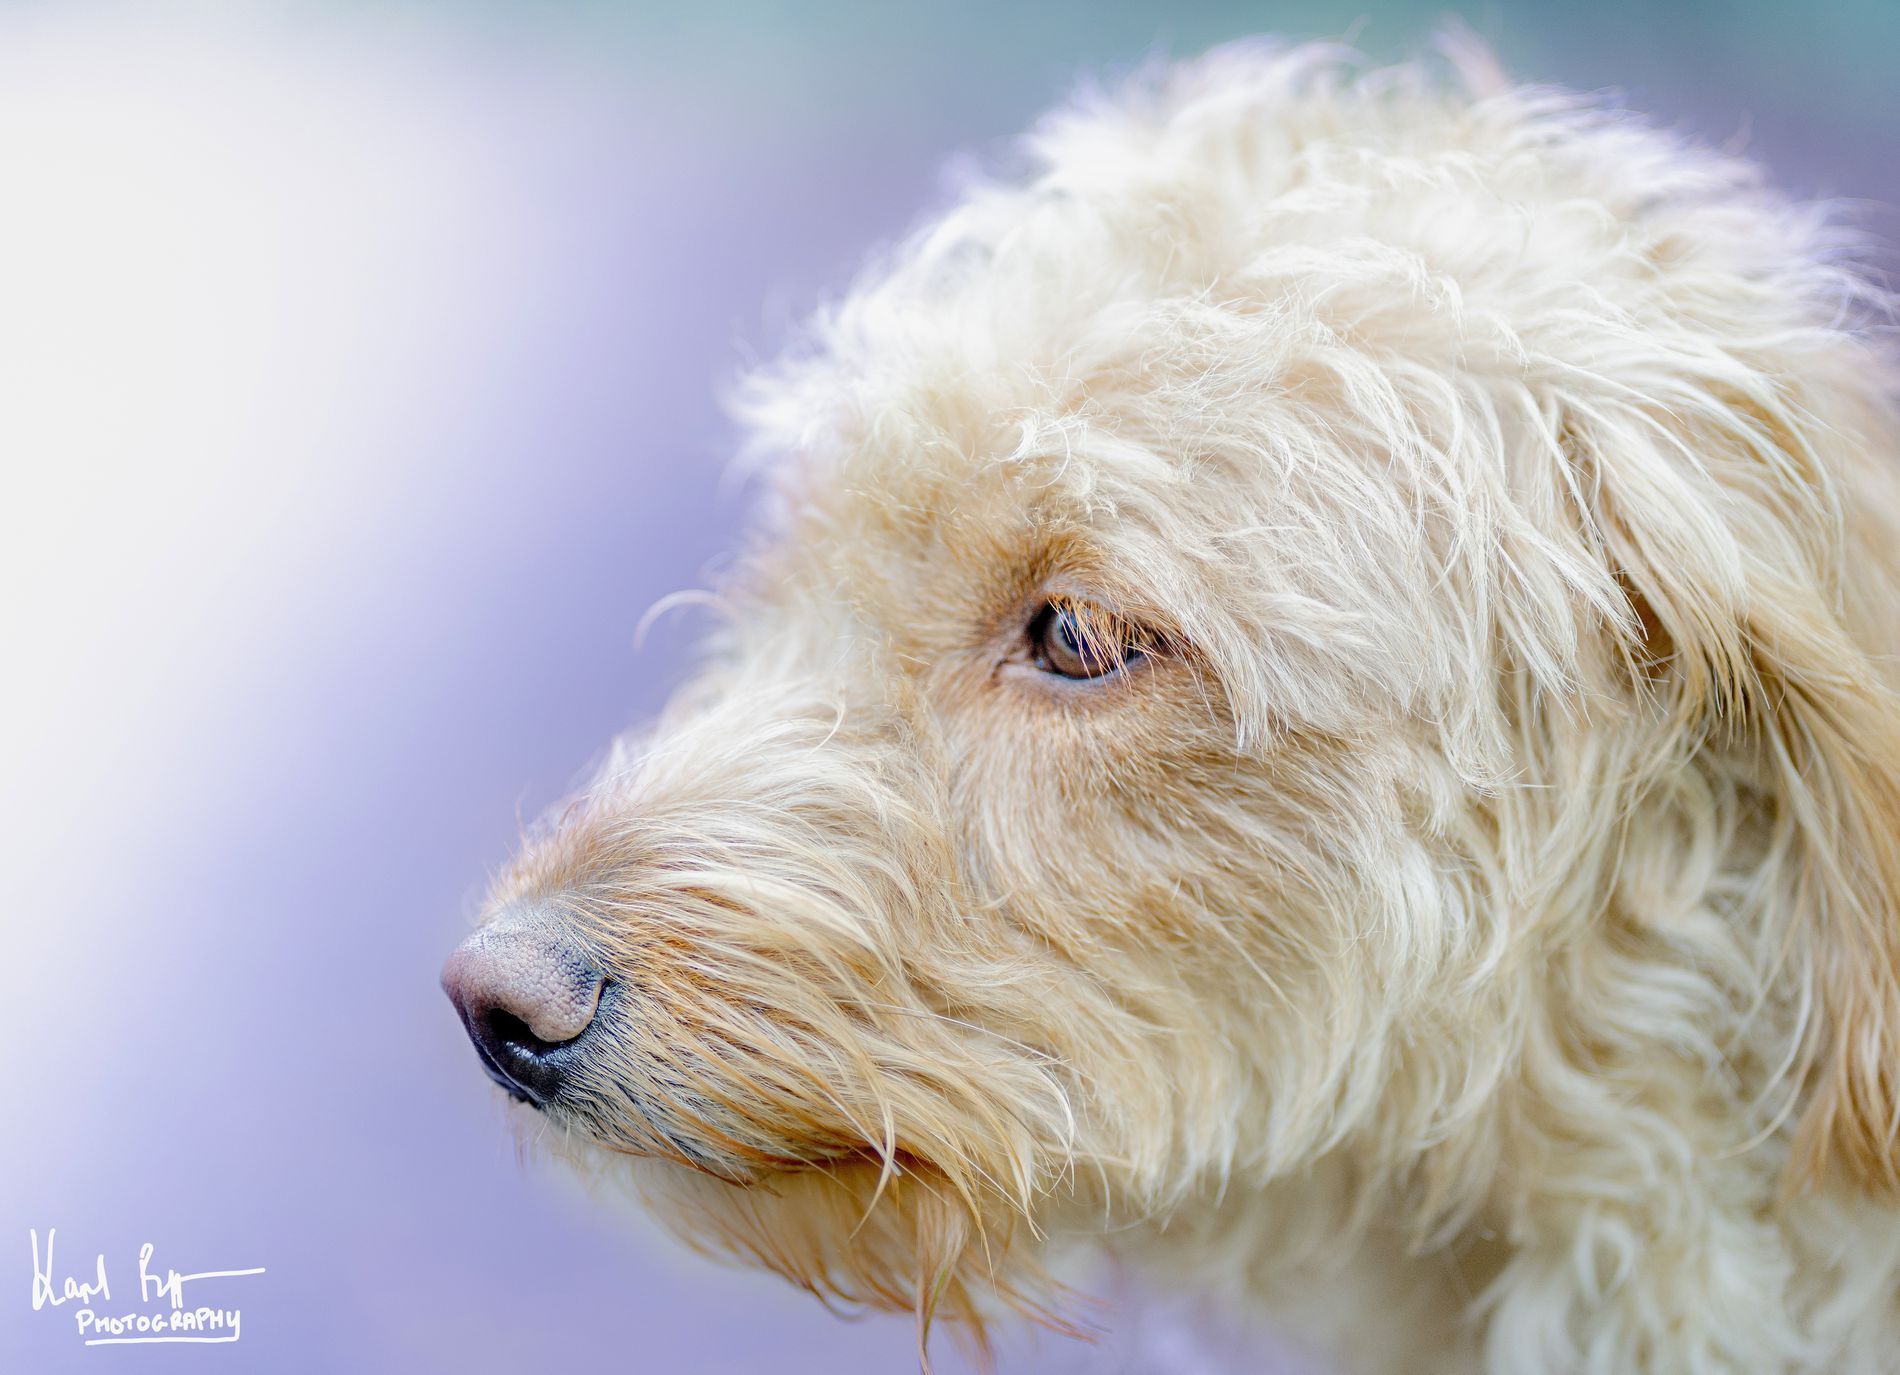
Hairy Dog
The image shows a dog with thick fur covering its eyes. The background is blurry. In the lower left of the image is a watermark that reads (Karl Bm Photography).
A close shot shows a white dog with thick hair. The lighting is soft and diffused, glowing the dog's fur. The colors in the photo are well-balanced. The overall atmosphere of the photo is contemplative and calm.
Labels: Animal, Canine, Dog, Mammal, Pet, Puppy, Terrier, Poodle, White Dog, Blurry Background, Watermark
Camera: SONY ILCE-7M4
Lens: FE 85mm F1.8
Aperture: F1.8
Exposure: 1/640 sec
ISO: 800
Focal length: 85